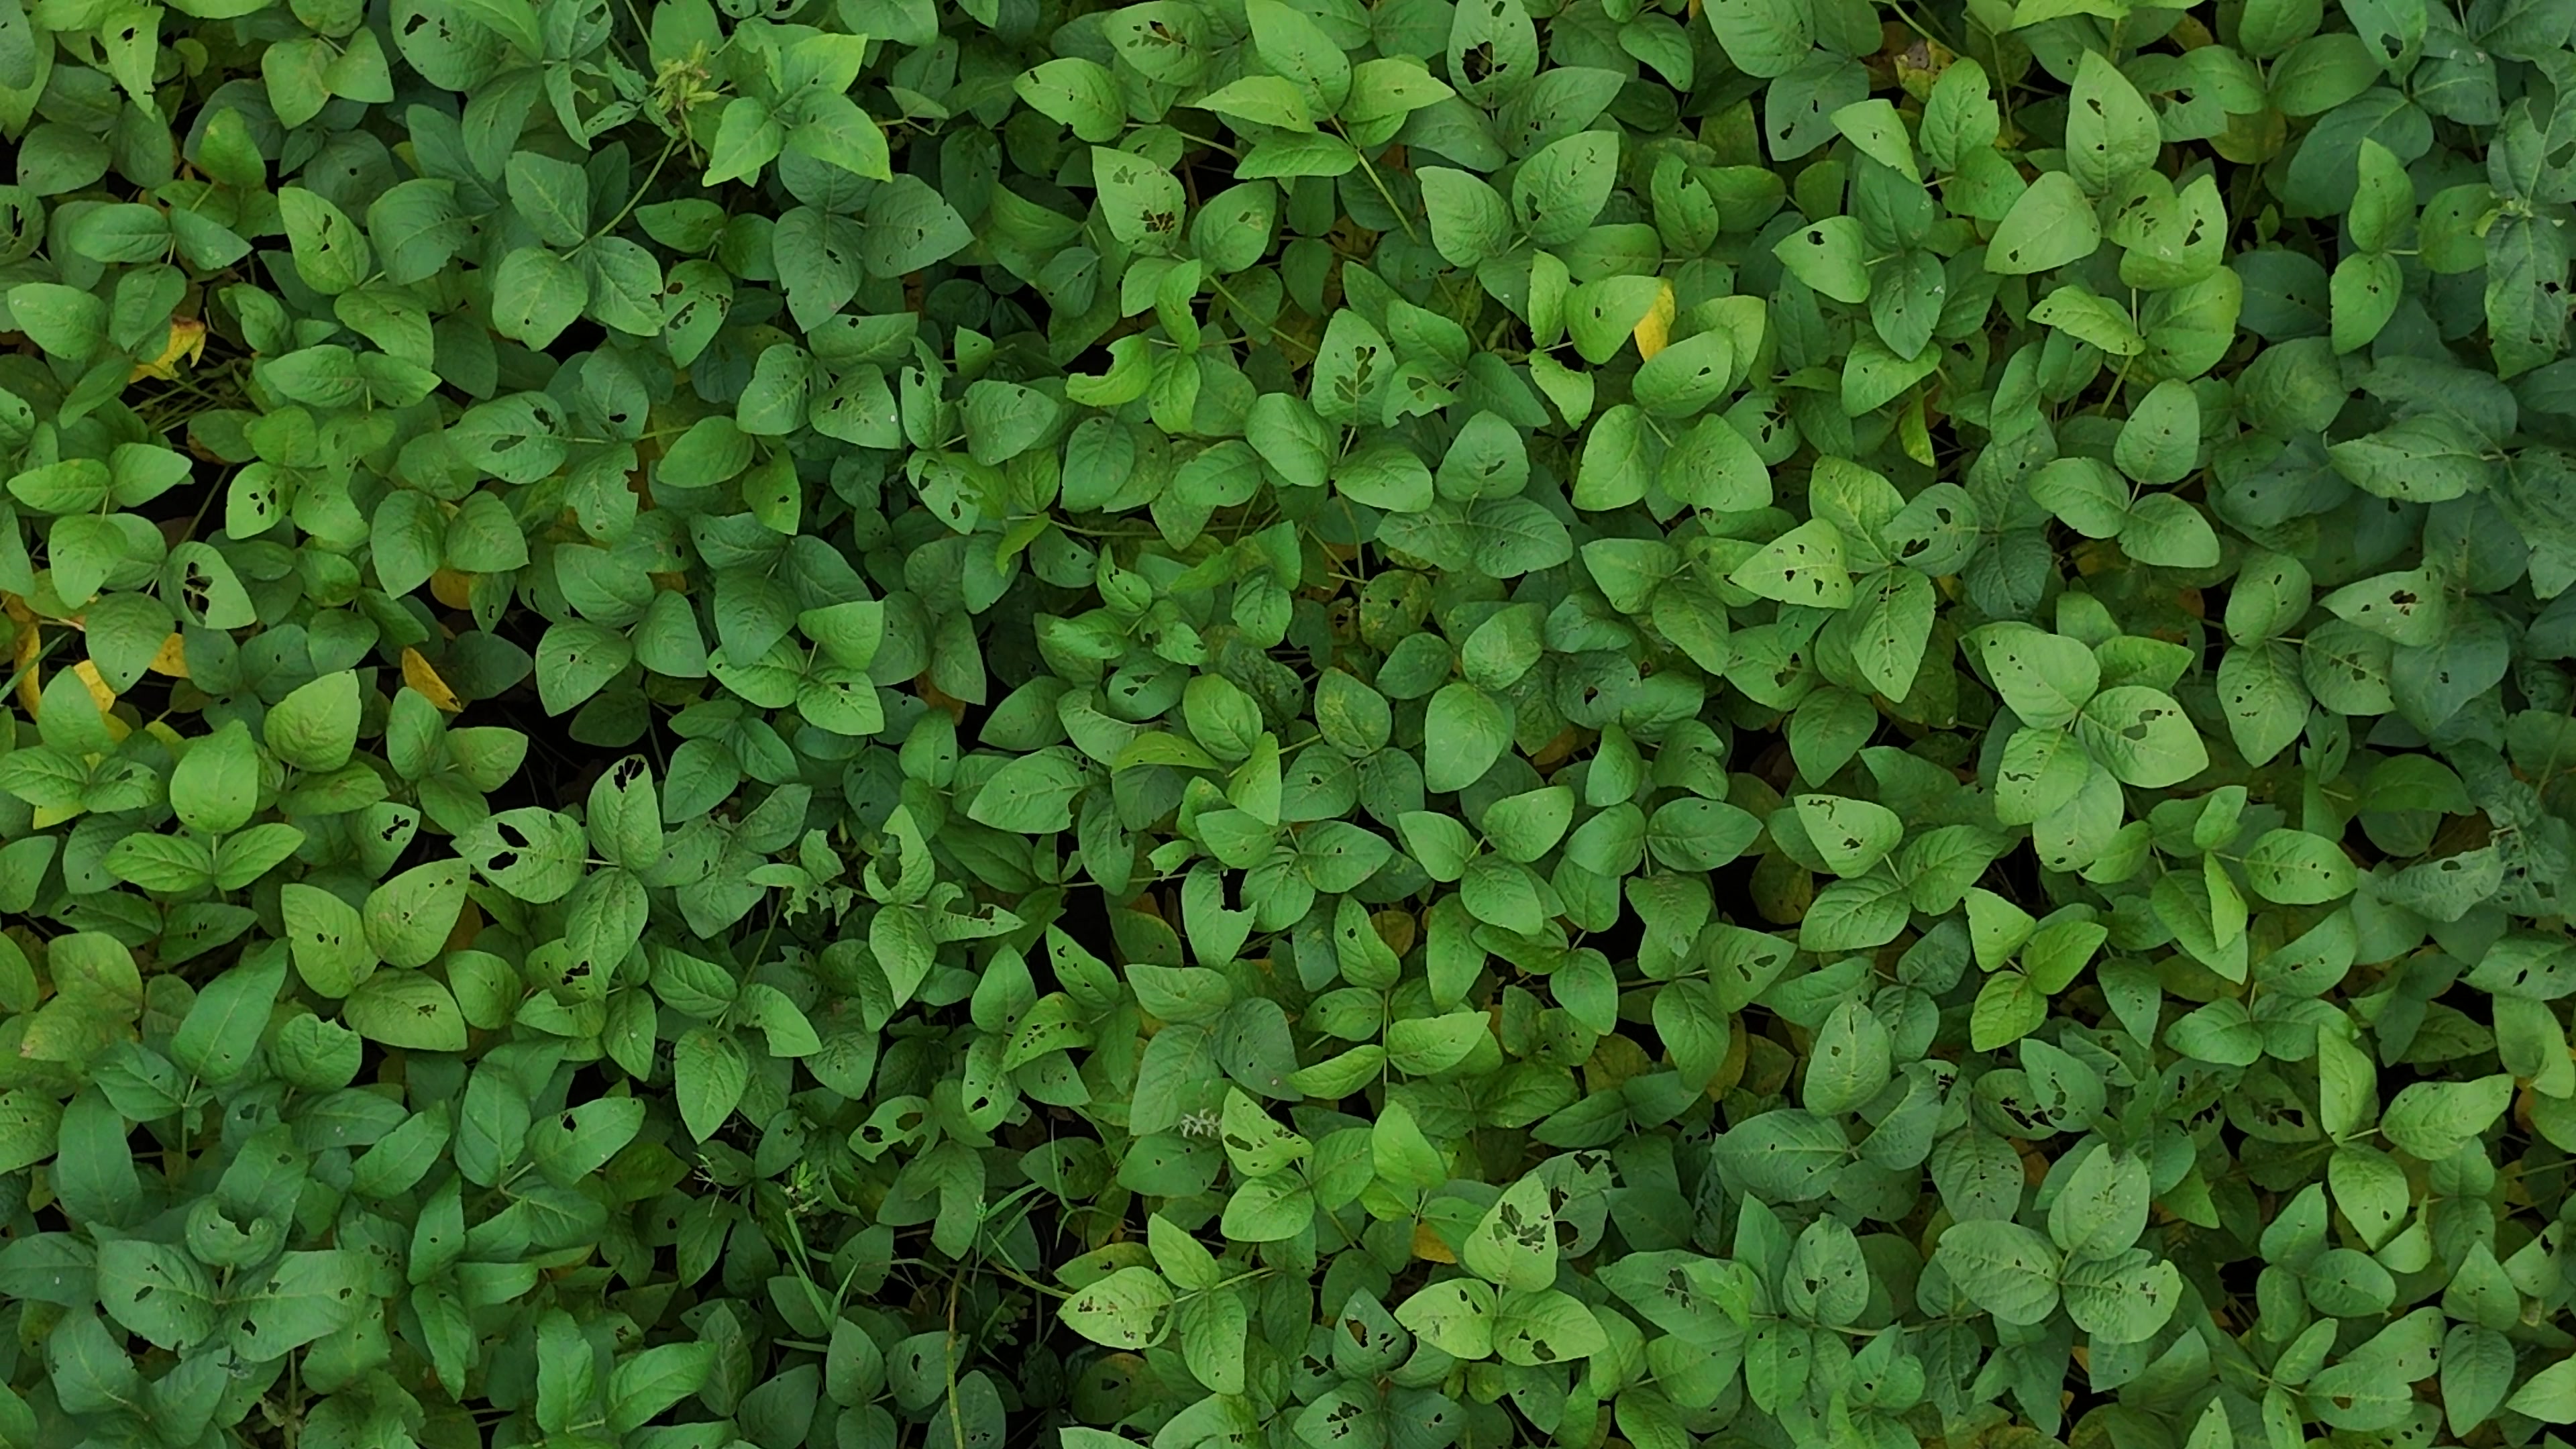
Label: Mosaic